Paranormal

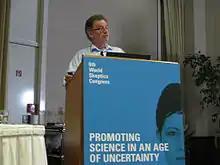
Chris French, founder of the Anomalistic Psychology Research Unit.

Many studies have found a link between personality and psychopathology variables correlating with paranormal belief. Some studies have also shown that fantasy proneness correlates positively with paranormal belief.